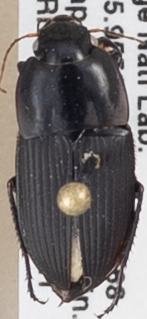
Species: Anisodactylus merula
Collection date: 2018-06-21
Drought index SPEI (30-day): -0.528
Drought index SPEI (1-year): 0.26
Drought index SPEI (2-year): -0.418